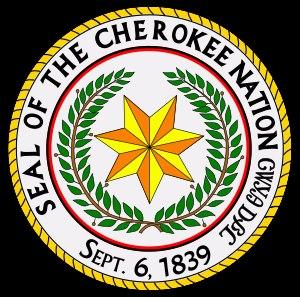
Les Cherokees, sont un peuple autochtone d’Amérique du Nord qui habitait dans l’est et le sud-est des États-Unis avant d’être forcé à se déplacer vers le plateau d’Ozark. Les ethnologues estiment qu’il existe aujourd’hui entre 5 et 7 millions de personnes descendant des Cherokees.
Les mines d'or ont longtemps mobilisé des millions d'orpailleurs, ces chercheurs d'or attirés par la moindre rumeur, générant d'innombrables conflits et colonisations de territoires, ou même de continents entiers. Une partie seulement des gisements permettaient une exploitation durable, sous forme de mines plus ou moins profondes, perpétuant la rareté extrême de l'or jusqu'aux années 1890. Le commerce mondial ayant longtemps reposé sur des monnaies basées sur la riche mais tumultueuse histoire des mines d'argent, la généralisation du billet de banque sera un prétexte pour passer progressivement à l'étalon-or, entraînant une colonisation encore plus massive au cours du XIXᵉ siècle.